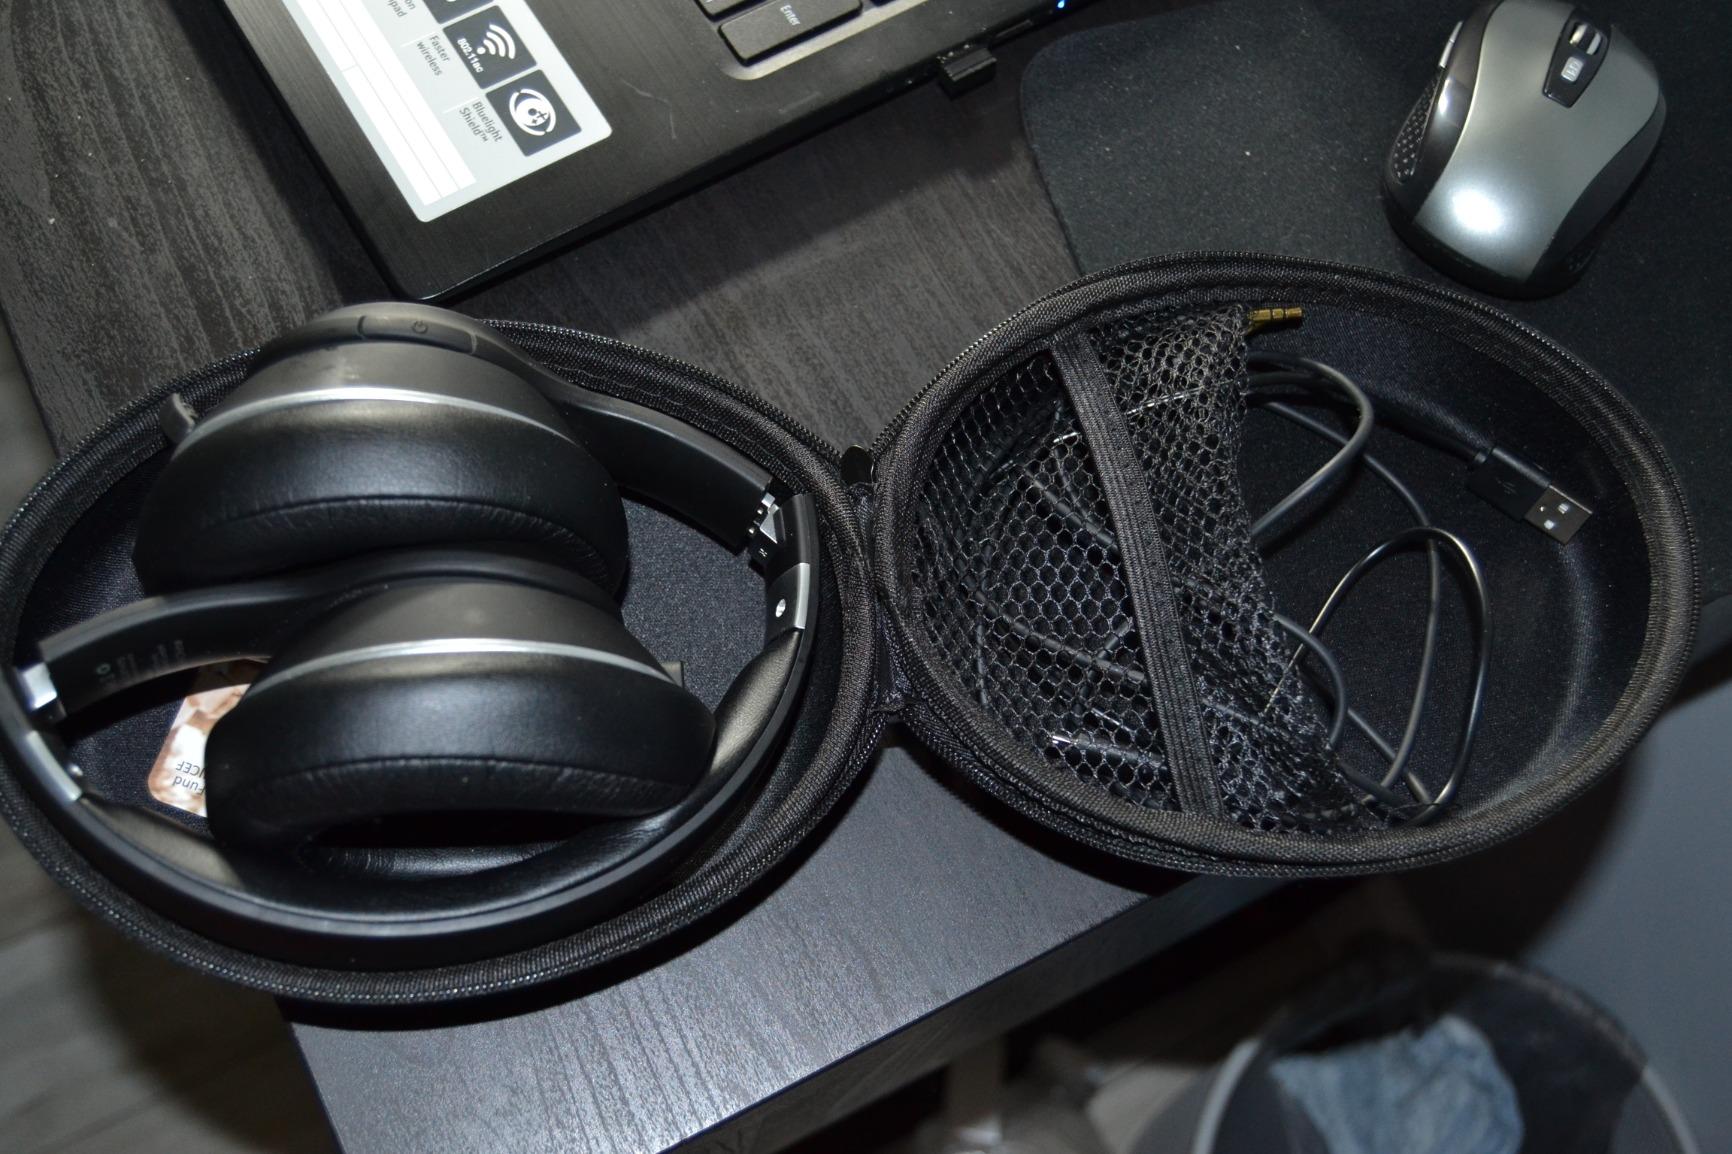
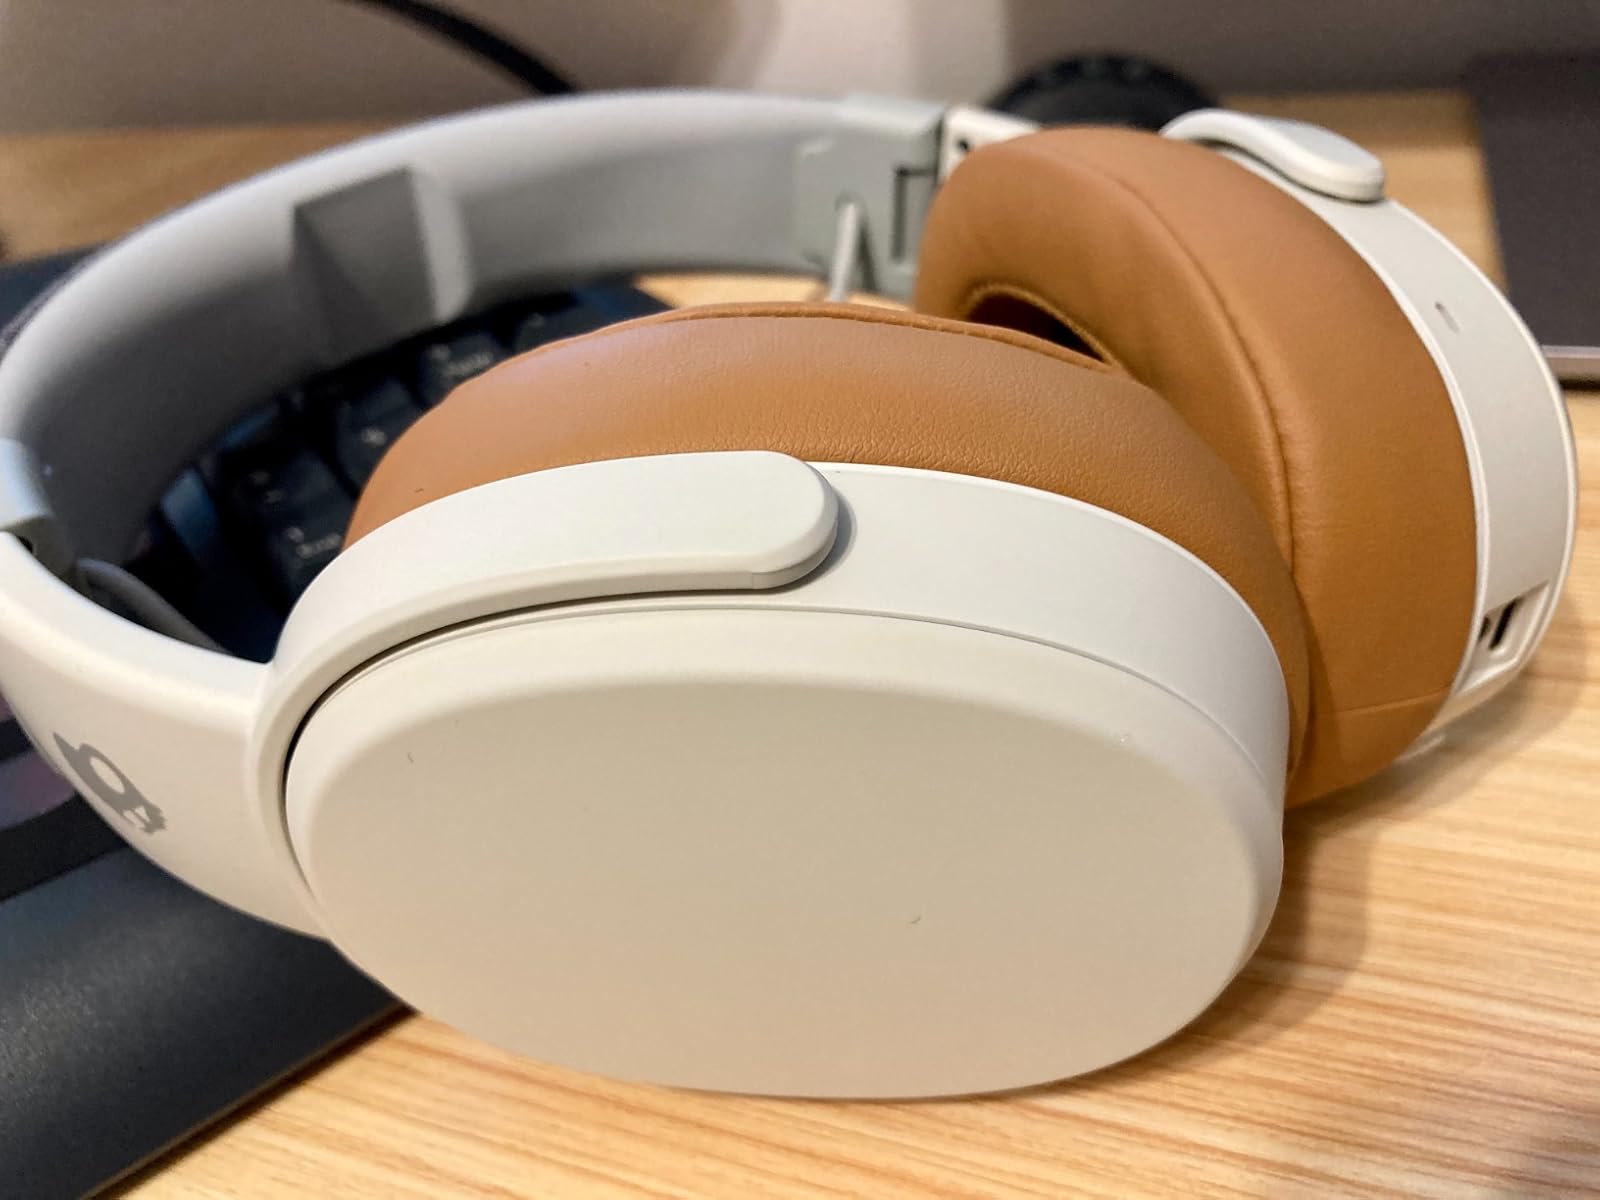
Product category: headphones
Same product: no